Aloft (film)

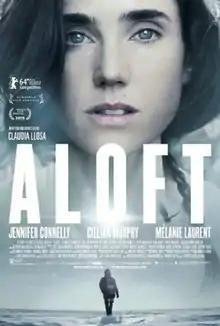
Theatrical release poster

Aloft is a 2014 internationally co-produced drama film written and directed by Claudia Llosa, and starring Jennifer Connelly, Cillian Murphy and Mélanie Laurent. The film premiered in competition at the 64th Berlin International Film Festival.